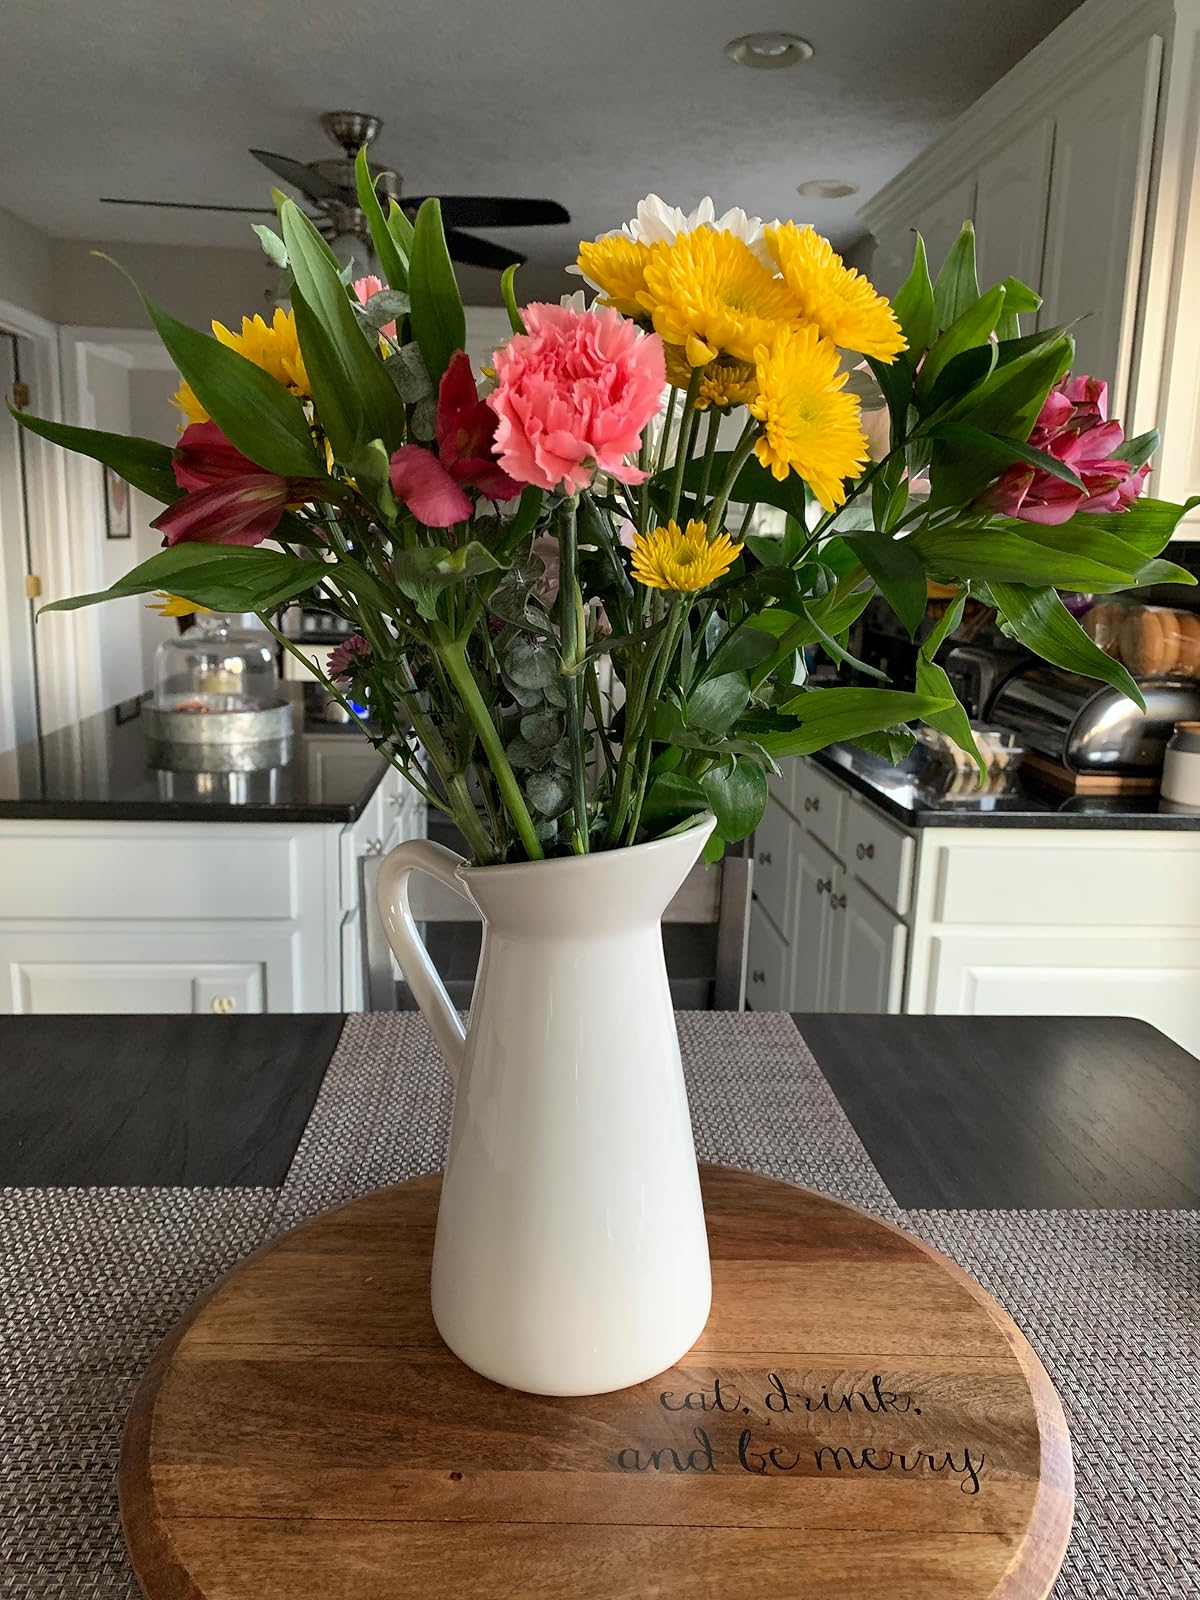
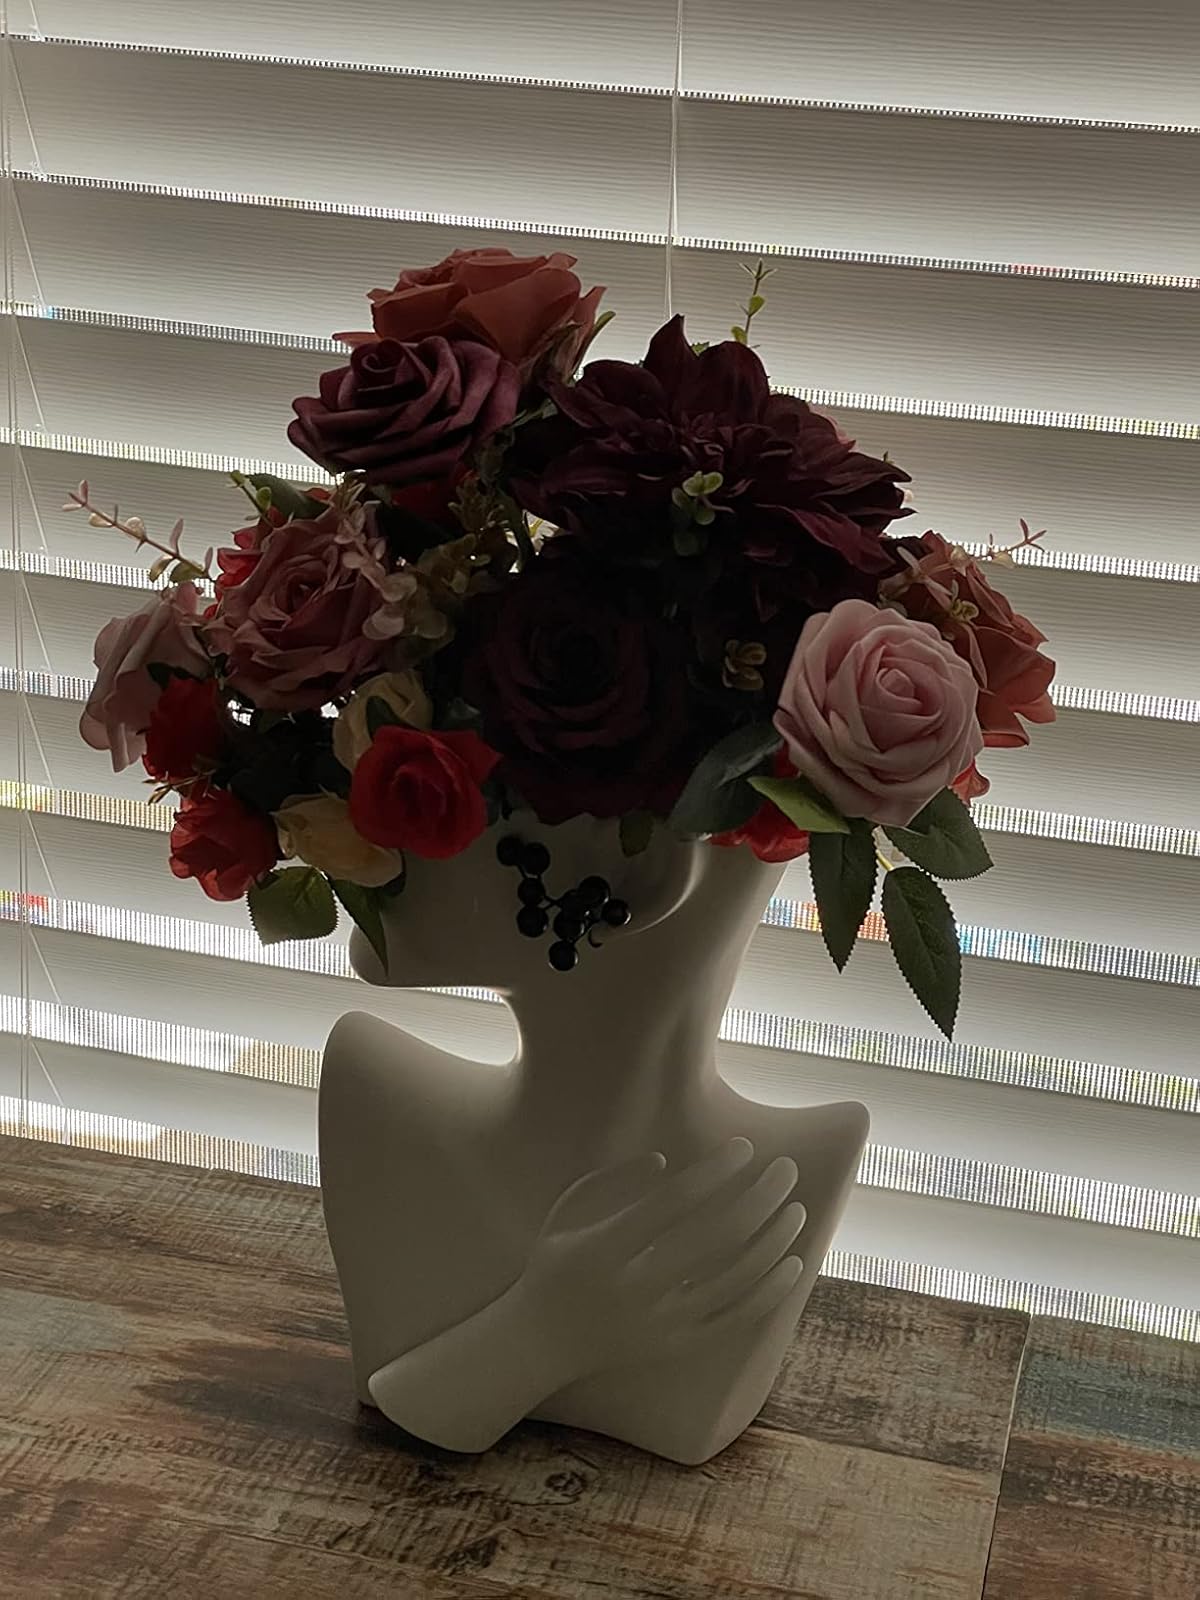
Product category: vase
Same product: no